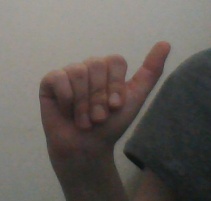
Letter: dhad